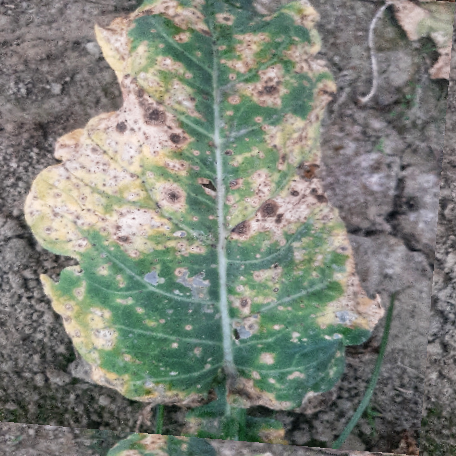
Label: Downy Mildew